Mary of Burgundy

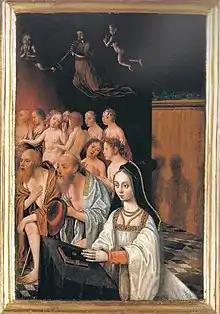
Right wing of the diptych by Jan Mostaert - Mary of Burgundy

There was also a type of iconography created for the emperor's private use (instead of being used as a political declaration to the public), created by Bernhard Strigel: Mary, also presented in the imperial style as his empress, queen Ehrenreich and eternal companion, was shown with falcons outside the window and a hunting scene on her corsage, which seemed to imply courtly love and the days of happiness for the emperor. This iconography also seemed to be connected to the diptych "Portrait of Emperor Maximilian and his family" by Bernhard Strigel (mentioned below).